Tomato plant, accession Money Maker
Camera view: vertical (180 deg); turntable rotation: 150 degrees
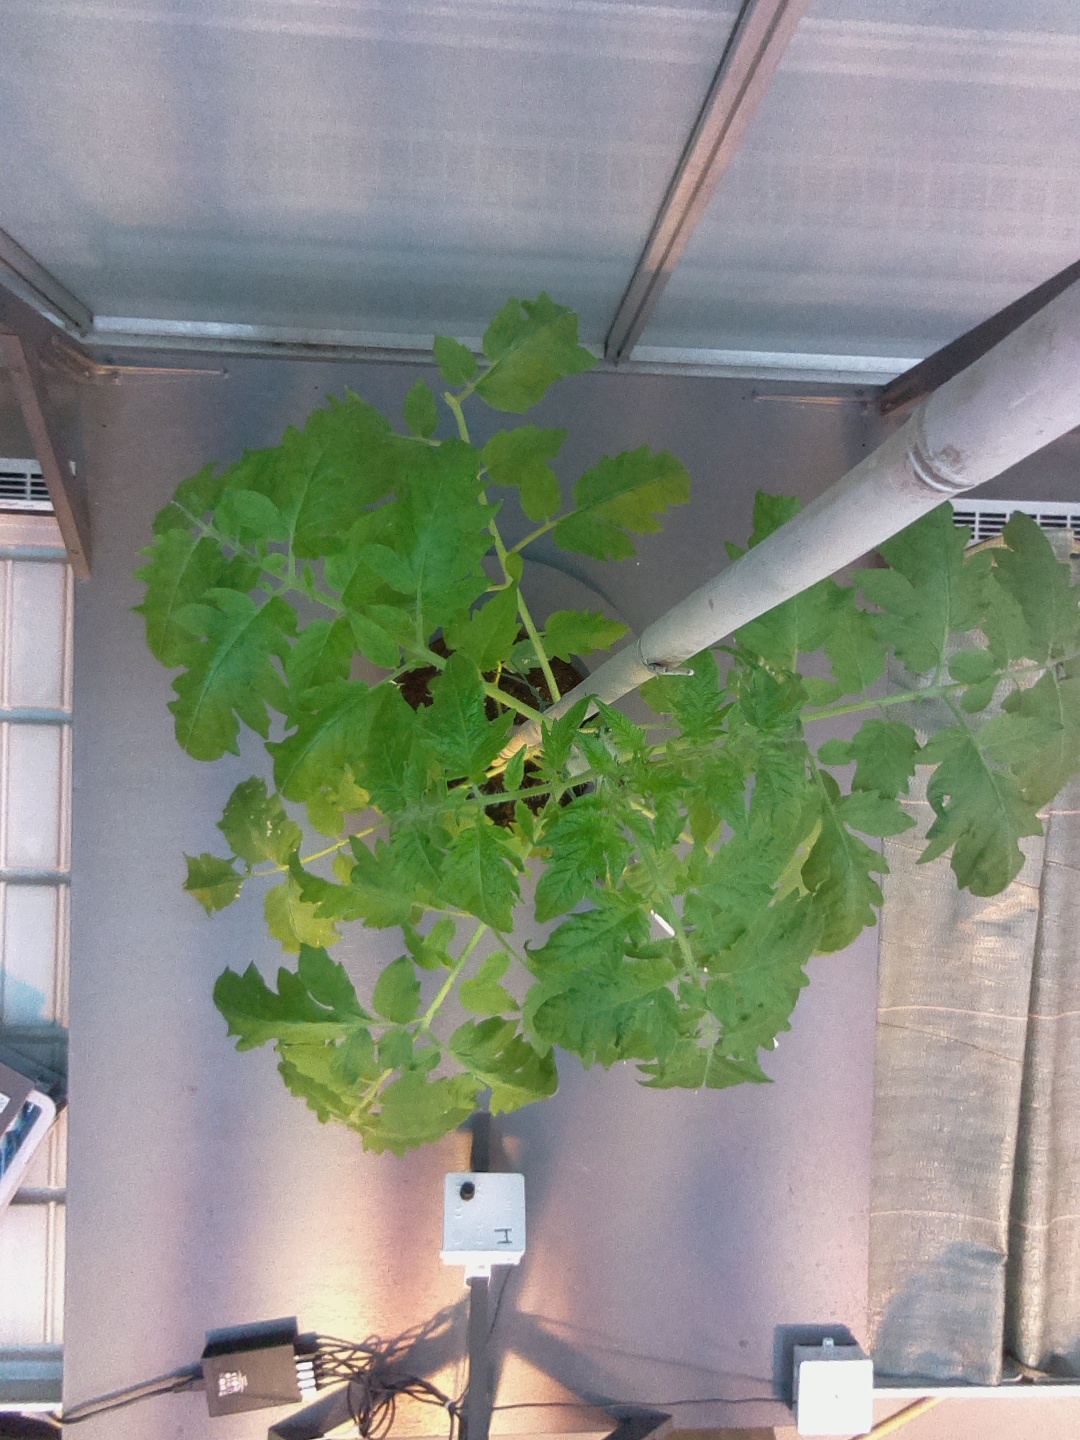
BBCH growth stage 51: First inflorence visible, visible closed flower bud